Feliciana Parish, Louisiana

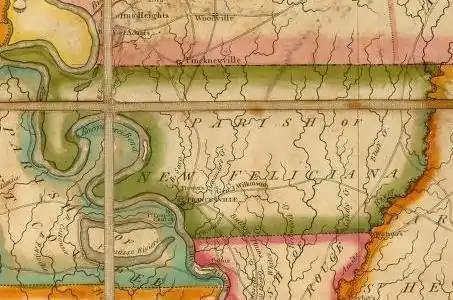

Feliciana Parish, or New Feliciana, French: Paroisse de Félicianne, was a parish of the Territory of Orleans and the state of Louisiana, formed in 1810 from West Florida territory. Given an increase in population, it was divided in 1824 into East Feliciana Parish and West Feliciana Parish.